Emma Steghagen

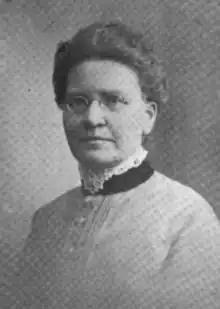
Emma Steghagen, from a 1908 publication

Emma Steghagen (March 5, 1856 – October 31, 1948) was an American labor organizer and suffragist, based in Chicago. She was secretary and treasurer of the Women's Trade Union League (WTUL) of Chicago, organized the Wage Earners Suffrage League in Chicago, and served on the American Committee on Conditions in Ireland.